Kasatochi Island

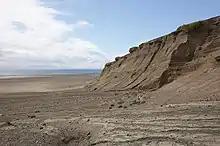
The island ten years after the eruption

Another observation in the field was the surprising existence of "legacies" (remnants of an ecosystem that escape total destruction) on Kasatochi, whose eruption was thought to have destroyed every sign of life down to its soil. This was previously not thought possible in a volcanic eruption of this magnitude. One specific example was the survival of arthropods, as most found during 2009 were either survivors of the disaster or their progeny.